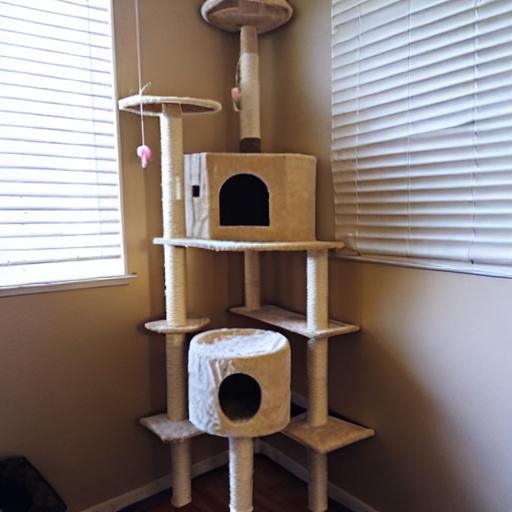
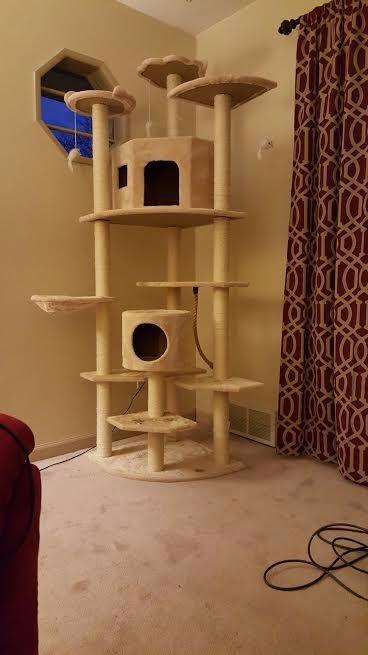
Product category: items_cat tree
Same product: no